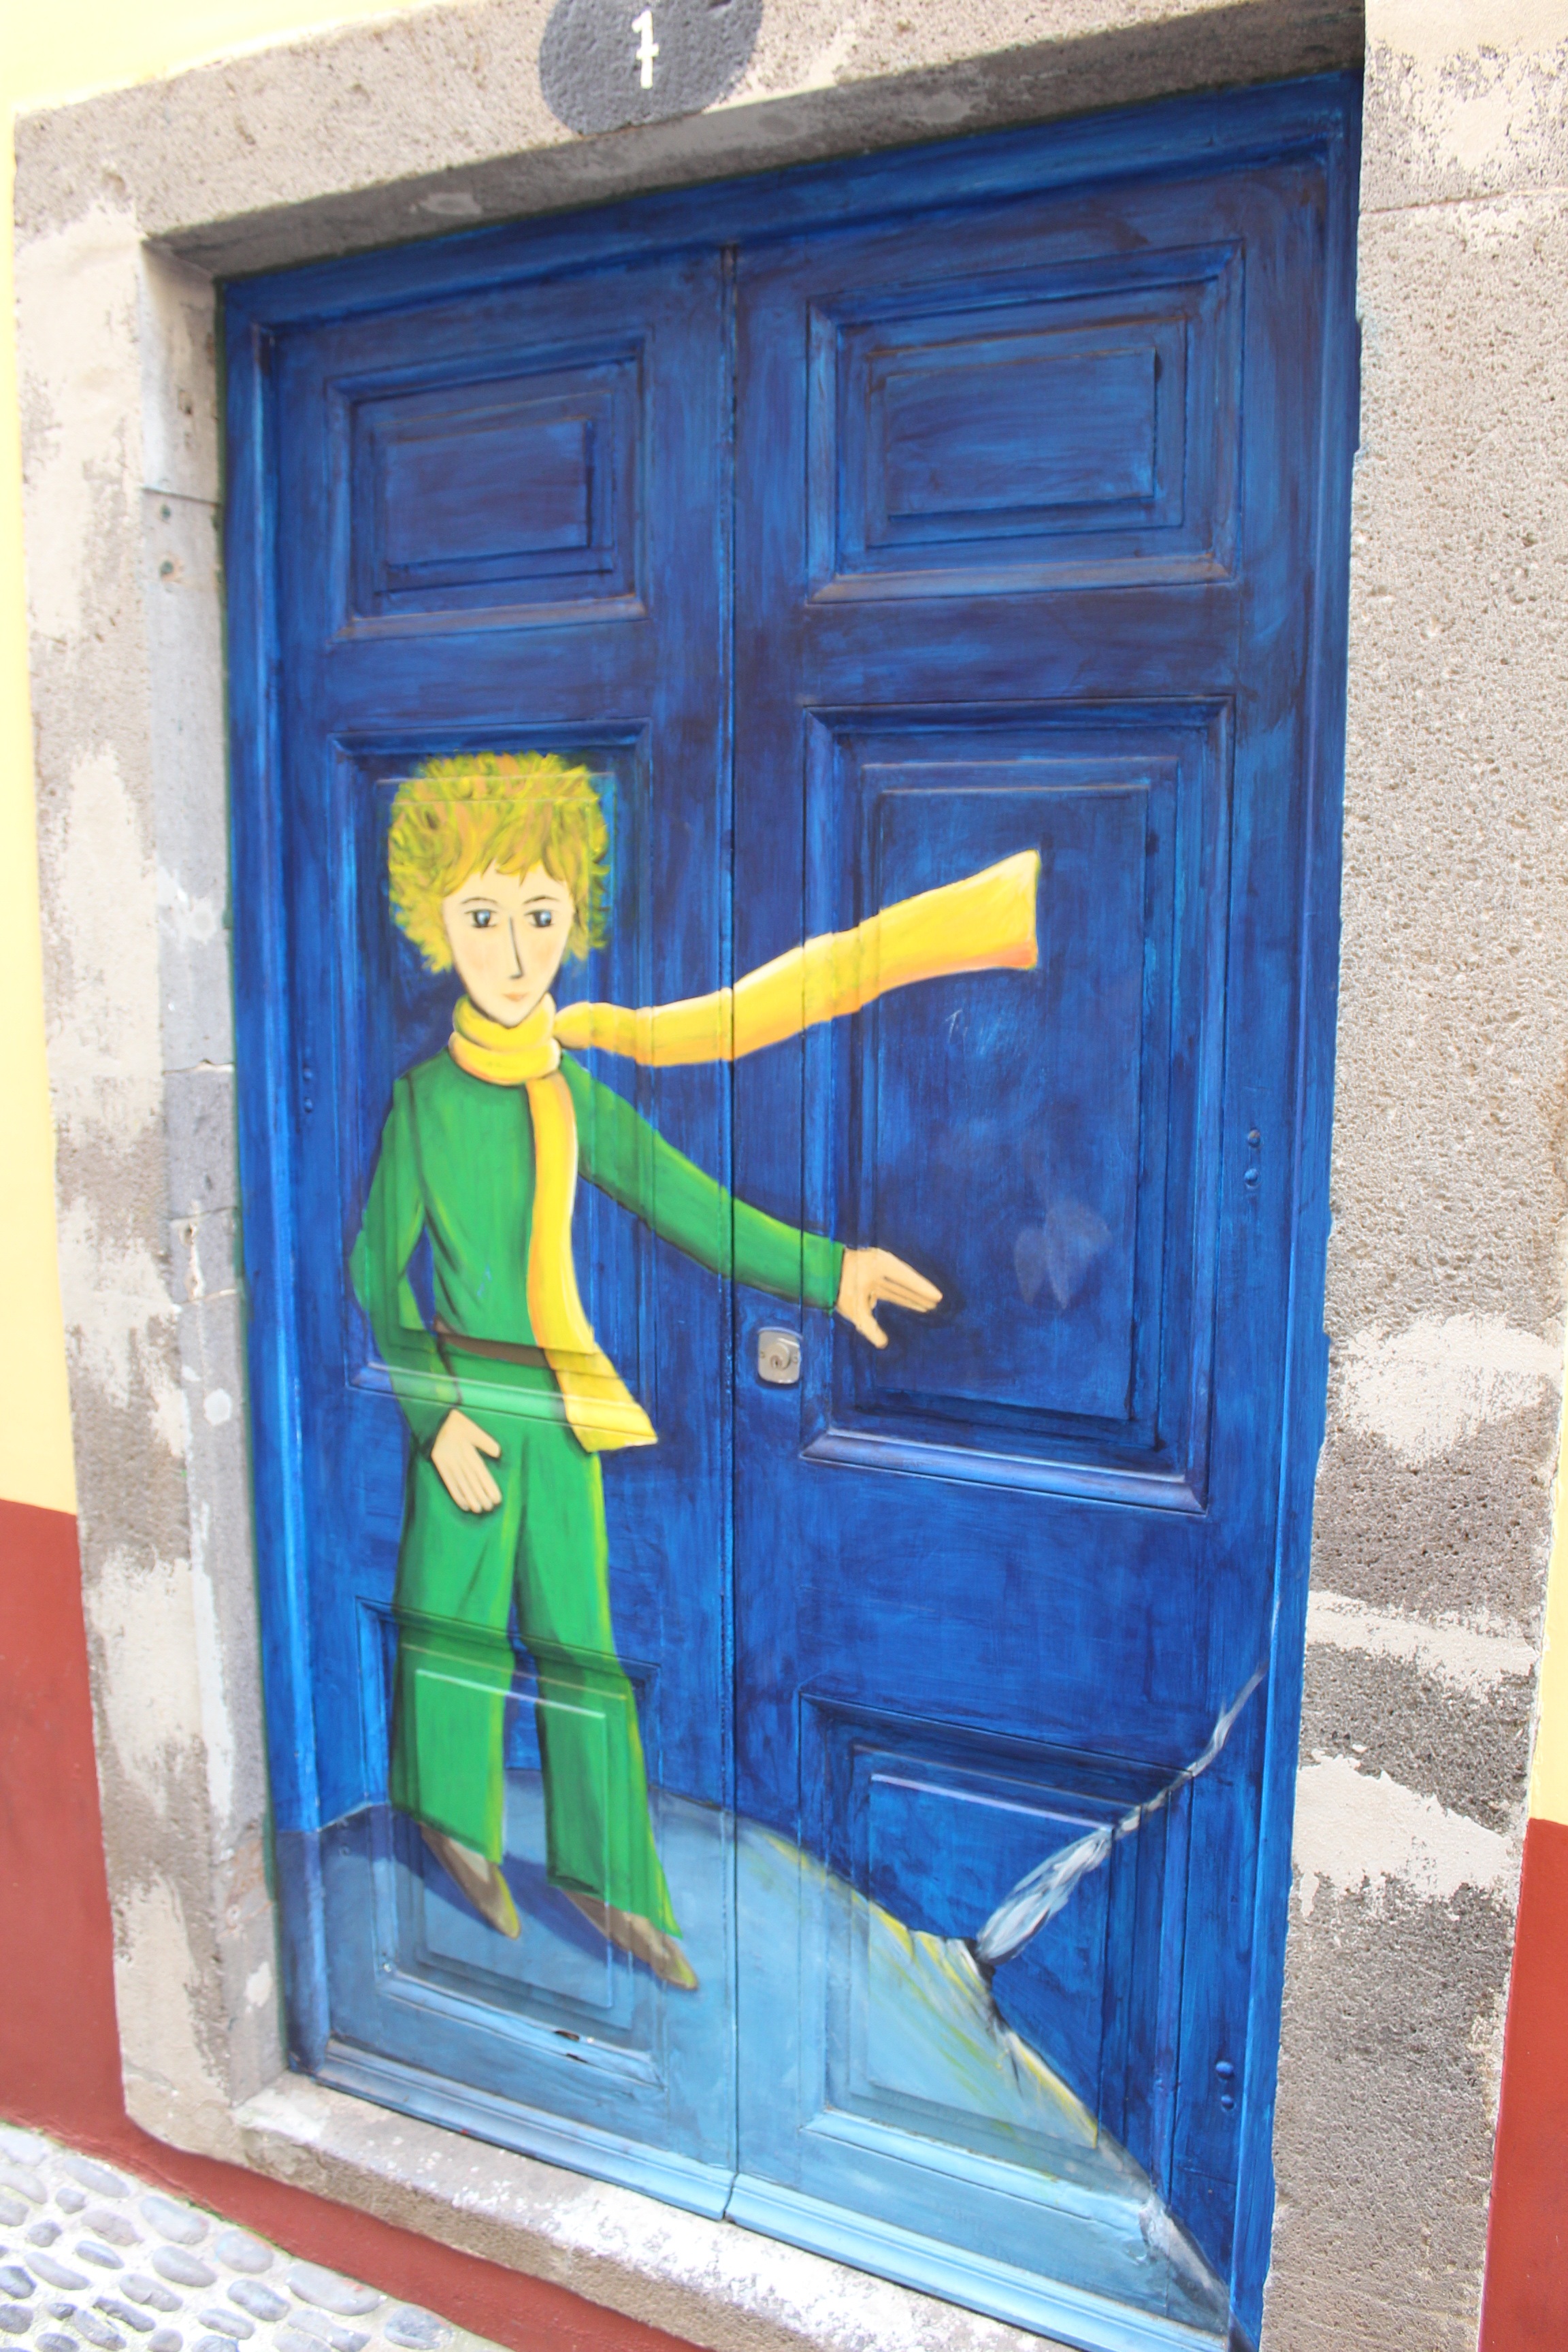
window, blue, furniture, door, painting, picture frame, little prince, saint exupery